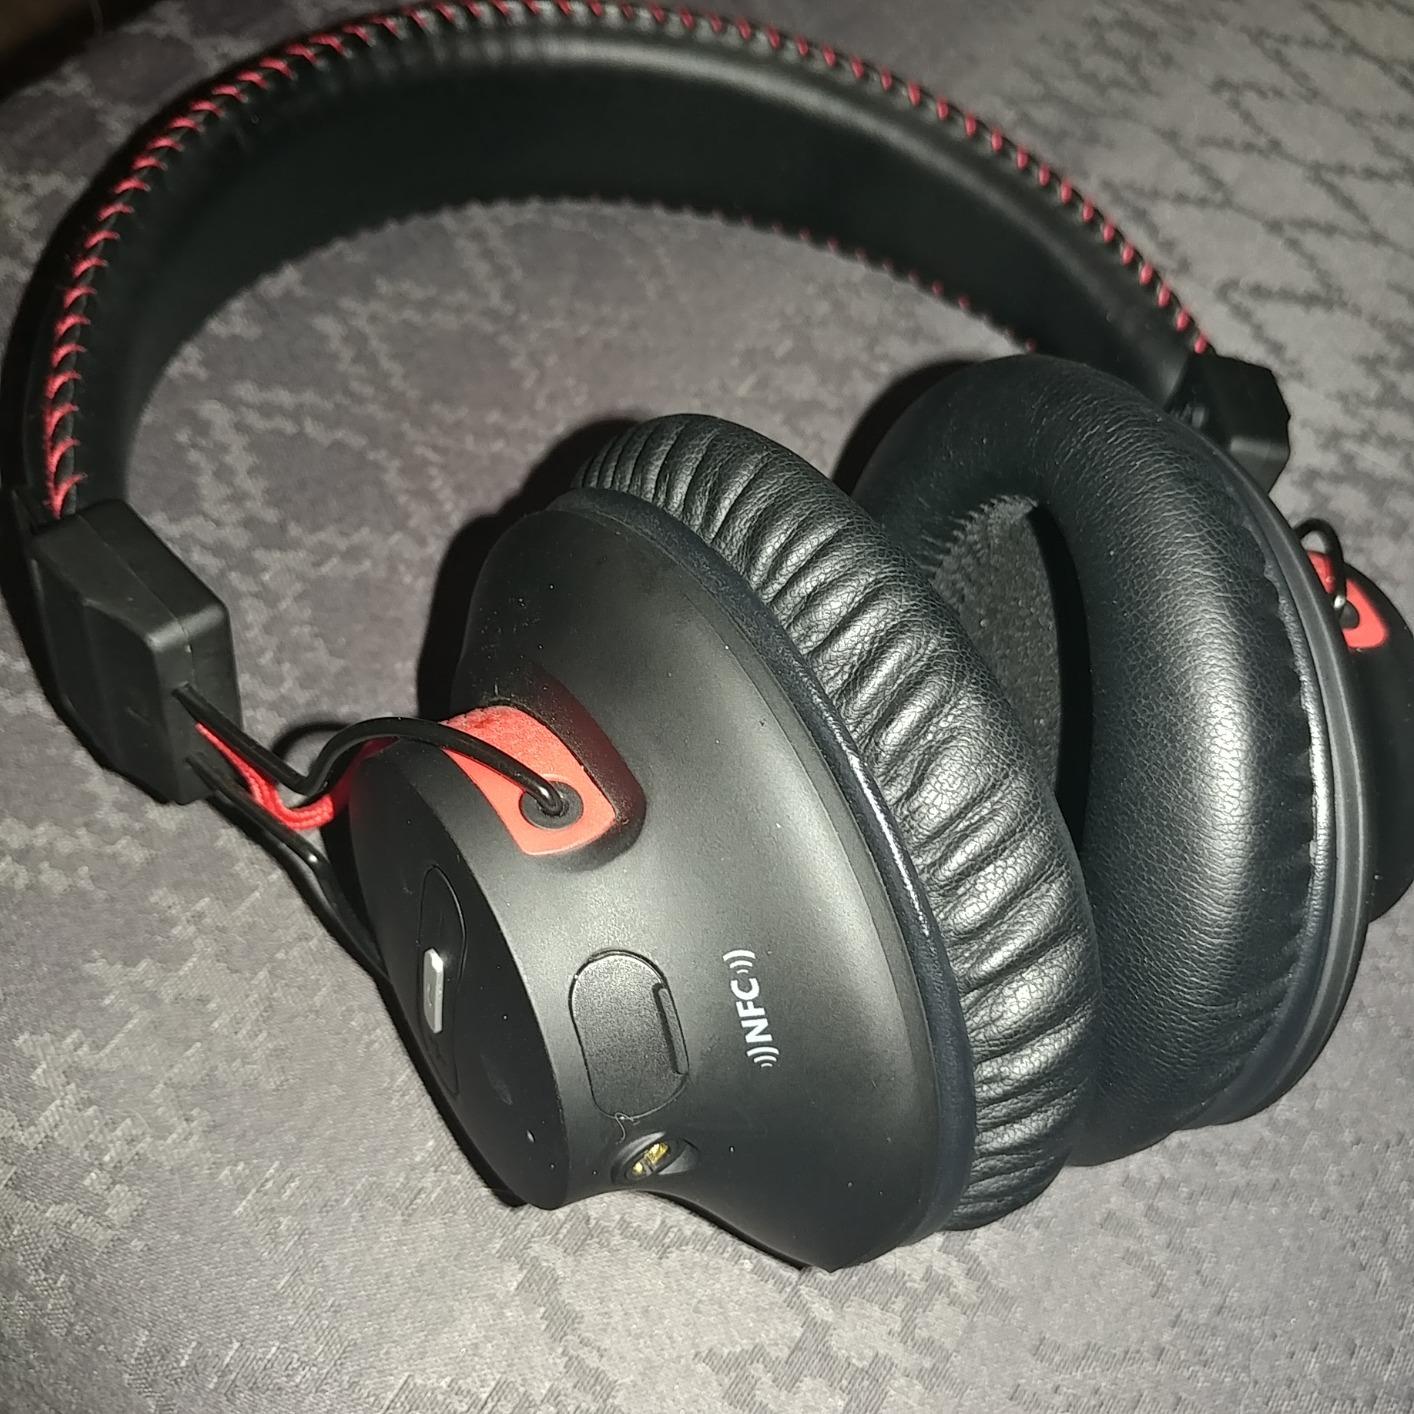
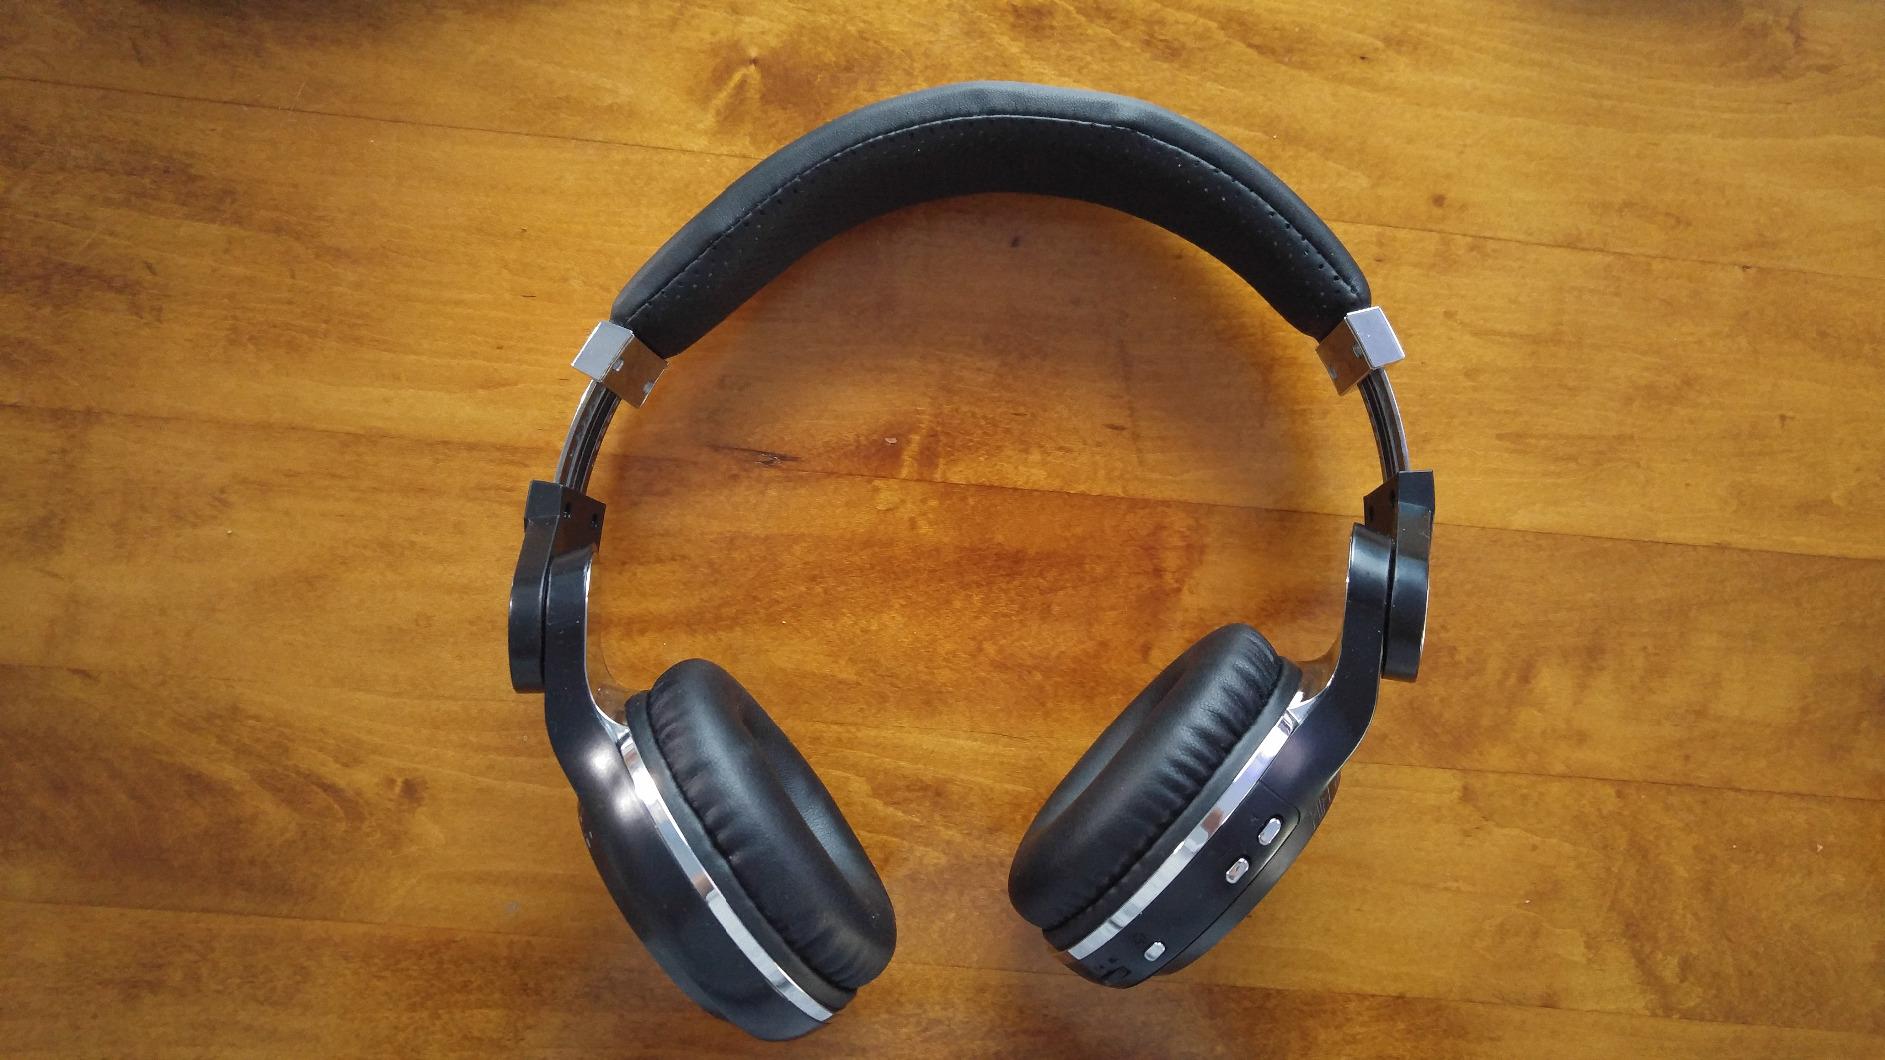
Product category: headphones
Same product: no